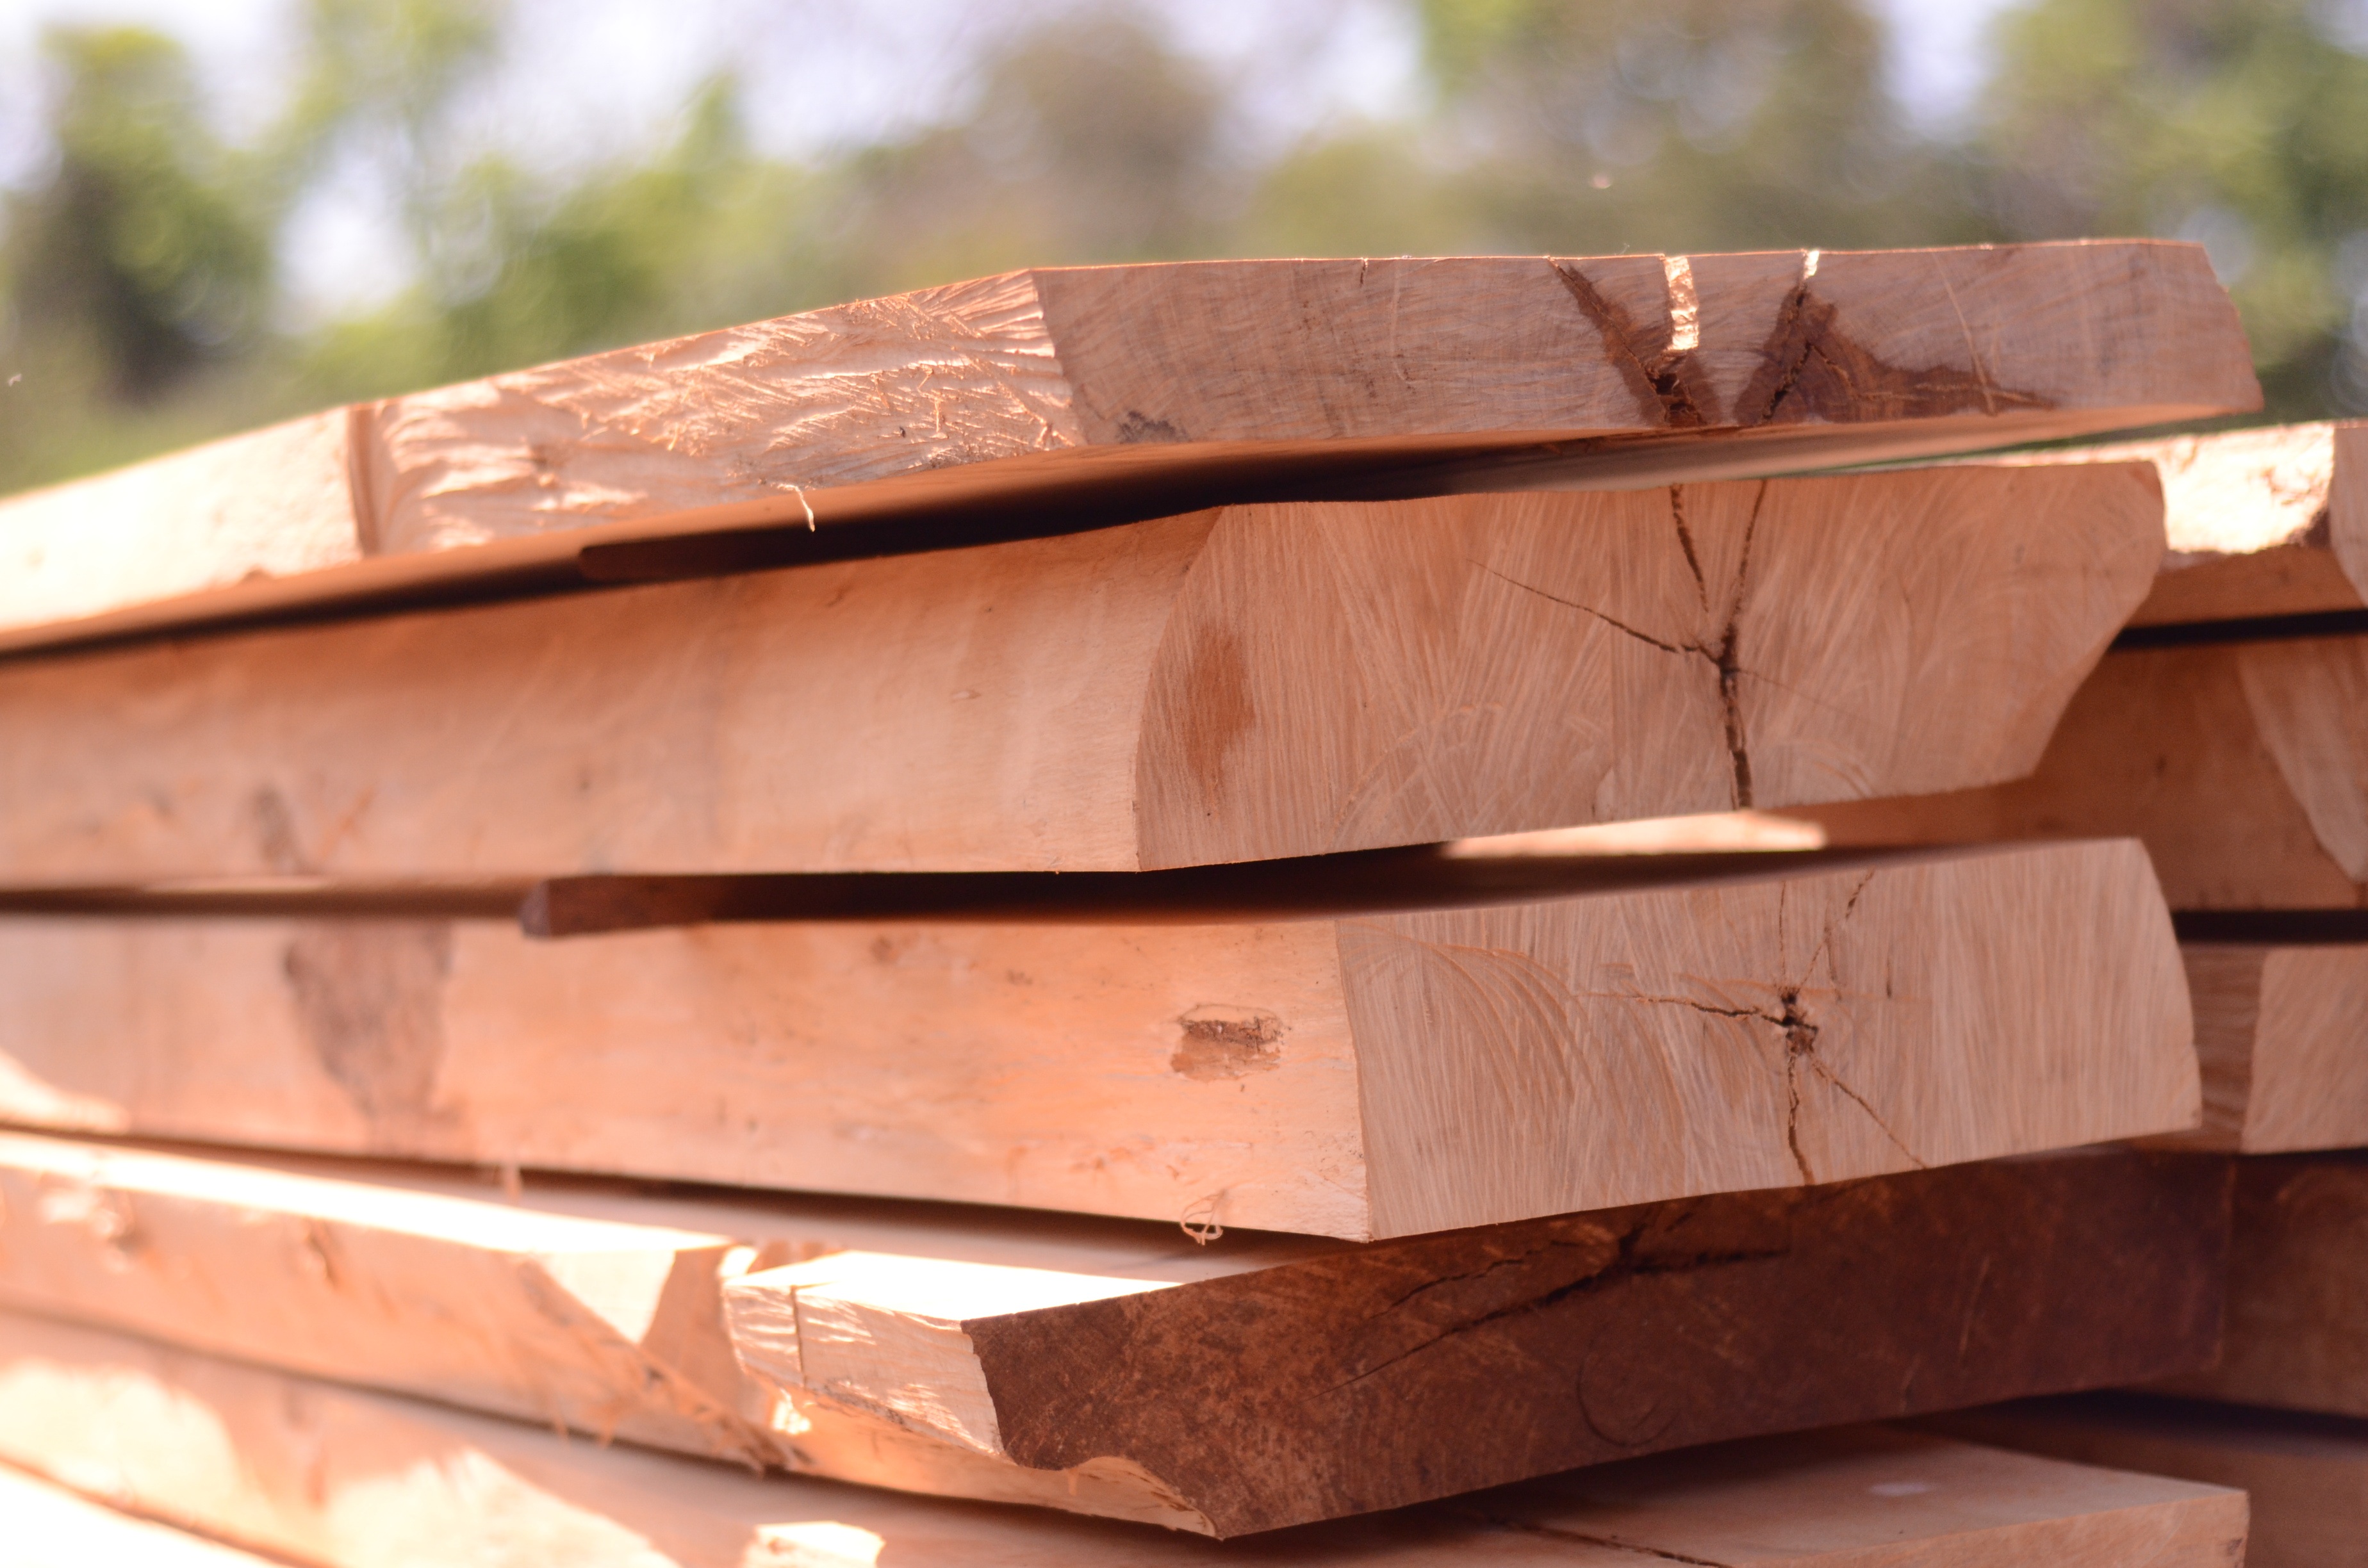
tree, nature, wood, beam, furniture, lumber, material, hardwood, forestry, carpentry, wooden, oak, timber, carving, man made object, natural wood